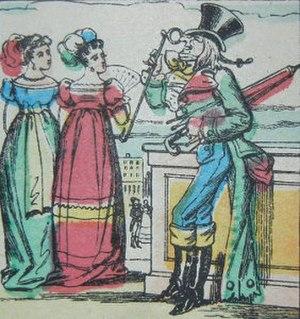
Image d’Épinal du XIXe siècle représentant Cadet Rousselle.
Guillaume Joseph Roussel, ou Roussel, dit Cadet Roussel, né le 30 avril 1743 à Orgelet et mort le 28 janvier 1807 à Auxerre, est un huissier français de la ville d'Auxerre dont l'excentricité a été gentiment moquée dans une chanson qui porte son nom.